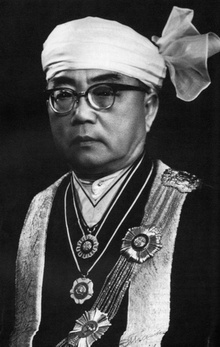
เจ้าส่วยแต้ก

| honorific-prefix = เจ้าฟ้าแห่งยองห้วย
|name=เจ้าส่วยแต้ก
| honorific-suffix = เครื่องอิสริยาภรณ์แห่งสหภาพพม่า|อัคคมหาสเรสิตู เครื่องอิสริยาภรณ์สิริสุธัมมะ|อัคคมหาสิริสุธัมมะ
|image=Sao Shwe Thaik.jpg
|order=ประธานาธิบดีพม่า คนที่ 1
|term_start= 4 มกราคม ค.ศ. 1948
|term_end= 12 มีนาคม ค.ศ. 1952
|predecessor= พระเจ้าจอร์จที่ 6 แห่งสหราชอาณาจักร|พระเจ้าจอร์จที่ 6 (ในฐานะกษัตริย์-จักรพรรดิ)
|successor= บะอู้
|order2= เจ้าฟ้ายองห้วย
|term_start2= ค.ศ. 1927
|term_end2= 2 มีนาคม ค.ศ. 1962
|predecessor2= เจ้าเมือง
|successor2= ยกเลิกระบอบเจ้าฟ้า
|birth_place=ยองห้วย รัฐชาน บริติชราช|บริติชอินเดีย
|death_place=ย่างกุ้ง พม่า
|spouse=เจ้าเฮินคำ Mya Win Nyunt May
|religion= พุทธ
|party= สันนิบาตเสรีภาพประชาชนต่อต้านฟาสซิสต์
|alma_mater=Shan Chiefs School, Taunggyi
เจ้าส่วยแต้ก (, ) หรือ เจ้าคำศึก (, "Tsaw³ Kham⁴soek³"; 16 ตุลาคม ค.ศ. 1895 – 21 พฤศจิกายน ค.ศ. 1962) พระนามเต็มในฐานะเจ้าฟ้าไทใหญ่แห่งเมืองยองห้วยคือ "เจ้าฟ้ากัมโพชรัฐสิริบวรมหาวงศาสุธรรมราชา" เป็นประธานาธิบดีแห่งสหภาพพม่าพระองค์แรกและเป็นเจ้าฟ้าพระองค์สุดท้ายของเมืองยองห้วย พระองค์เป็นผู้ที่ได้รับการยอมรับอย่างสูงทางการเมืองในหมู่ประชาชนชาวไทใหญ่ พระองค์สิ้นพระชนม์จากการถูกจับขังในคุกในย่างกุ้งหลังจากการรัฐประหารโดยนายพลเนวี่นในปี ค.ศ. 1962
==อ้างอิง==
หมวดหมู่:ประธานาธิบดีพม่า
หมวดหมู่:บุคคลจากยองห้วย
หมวดหมู่:ชาวไทใหญ่